Wilhelma

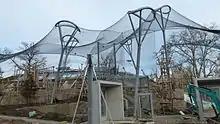
Construction of the outdoor area, 2012

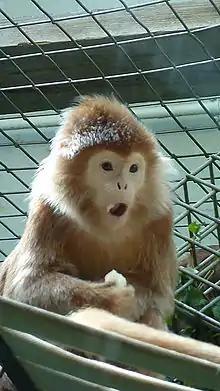
Javan lutung in the Monkey Hall

The old Ape House, opened in 1973, was one of the most modern of its kind at the time. The building's design, since copied by numerous other zoos and again mimicked in the new ape house, was characterized by features like the carousel-style design of the enclosure and the tiles that line them and the specialized support disks that allowed increased force distribution. The last two chimpanzees at Wilhelma were acquired in the summer of 2010 due to European Endangered Species Programme drive begun at Veszprém. Since the opening of the new ape house, the old house has been used exclusively for the zoo's orangutans. In 2011, it was announced that the zoo wished to remodel the enclosures of the orangutans, lutungs and gibbons.